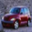
Label: automobile